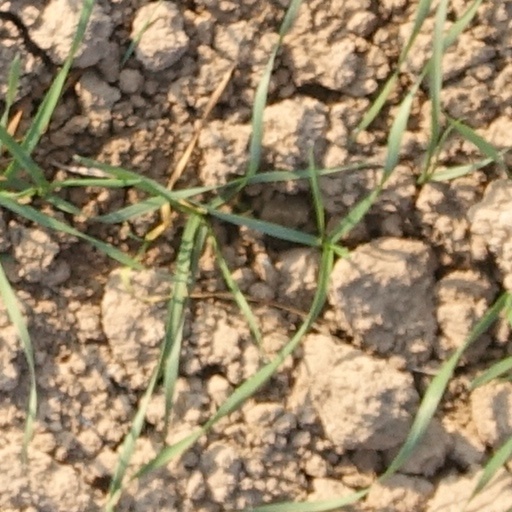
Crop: wheat